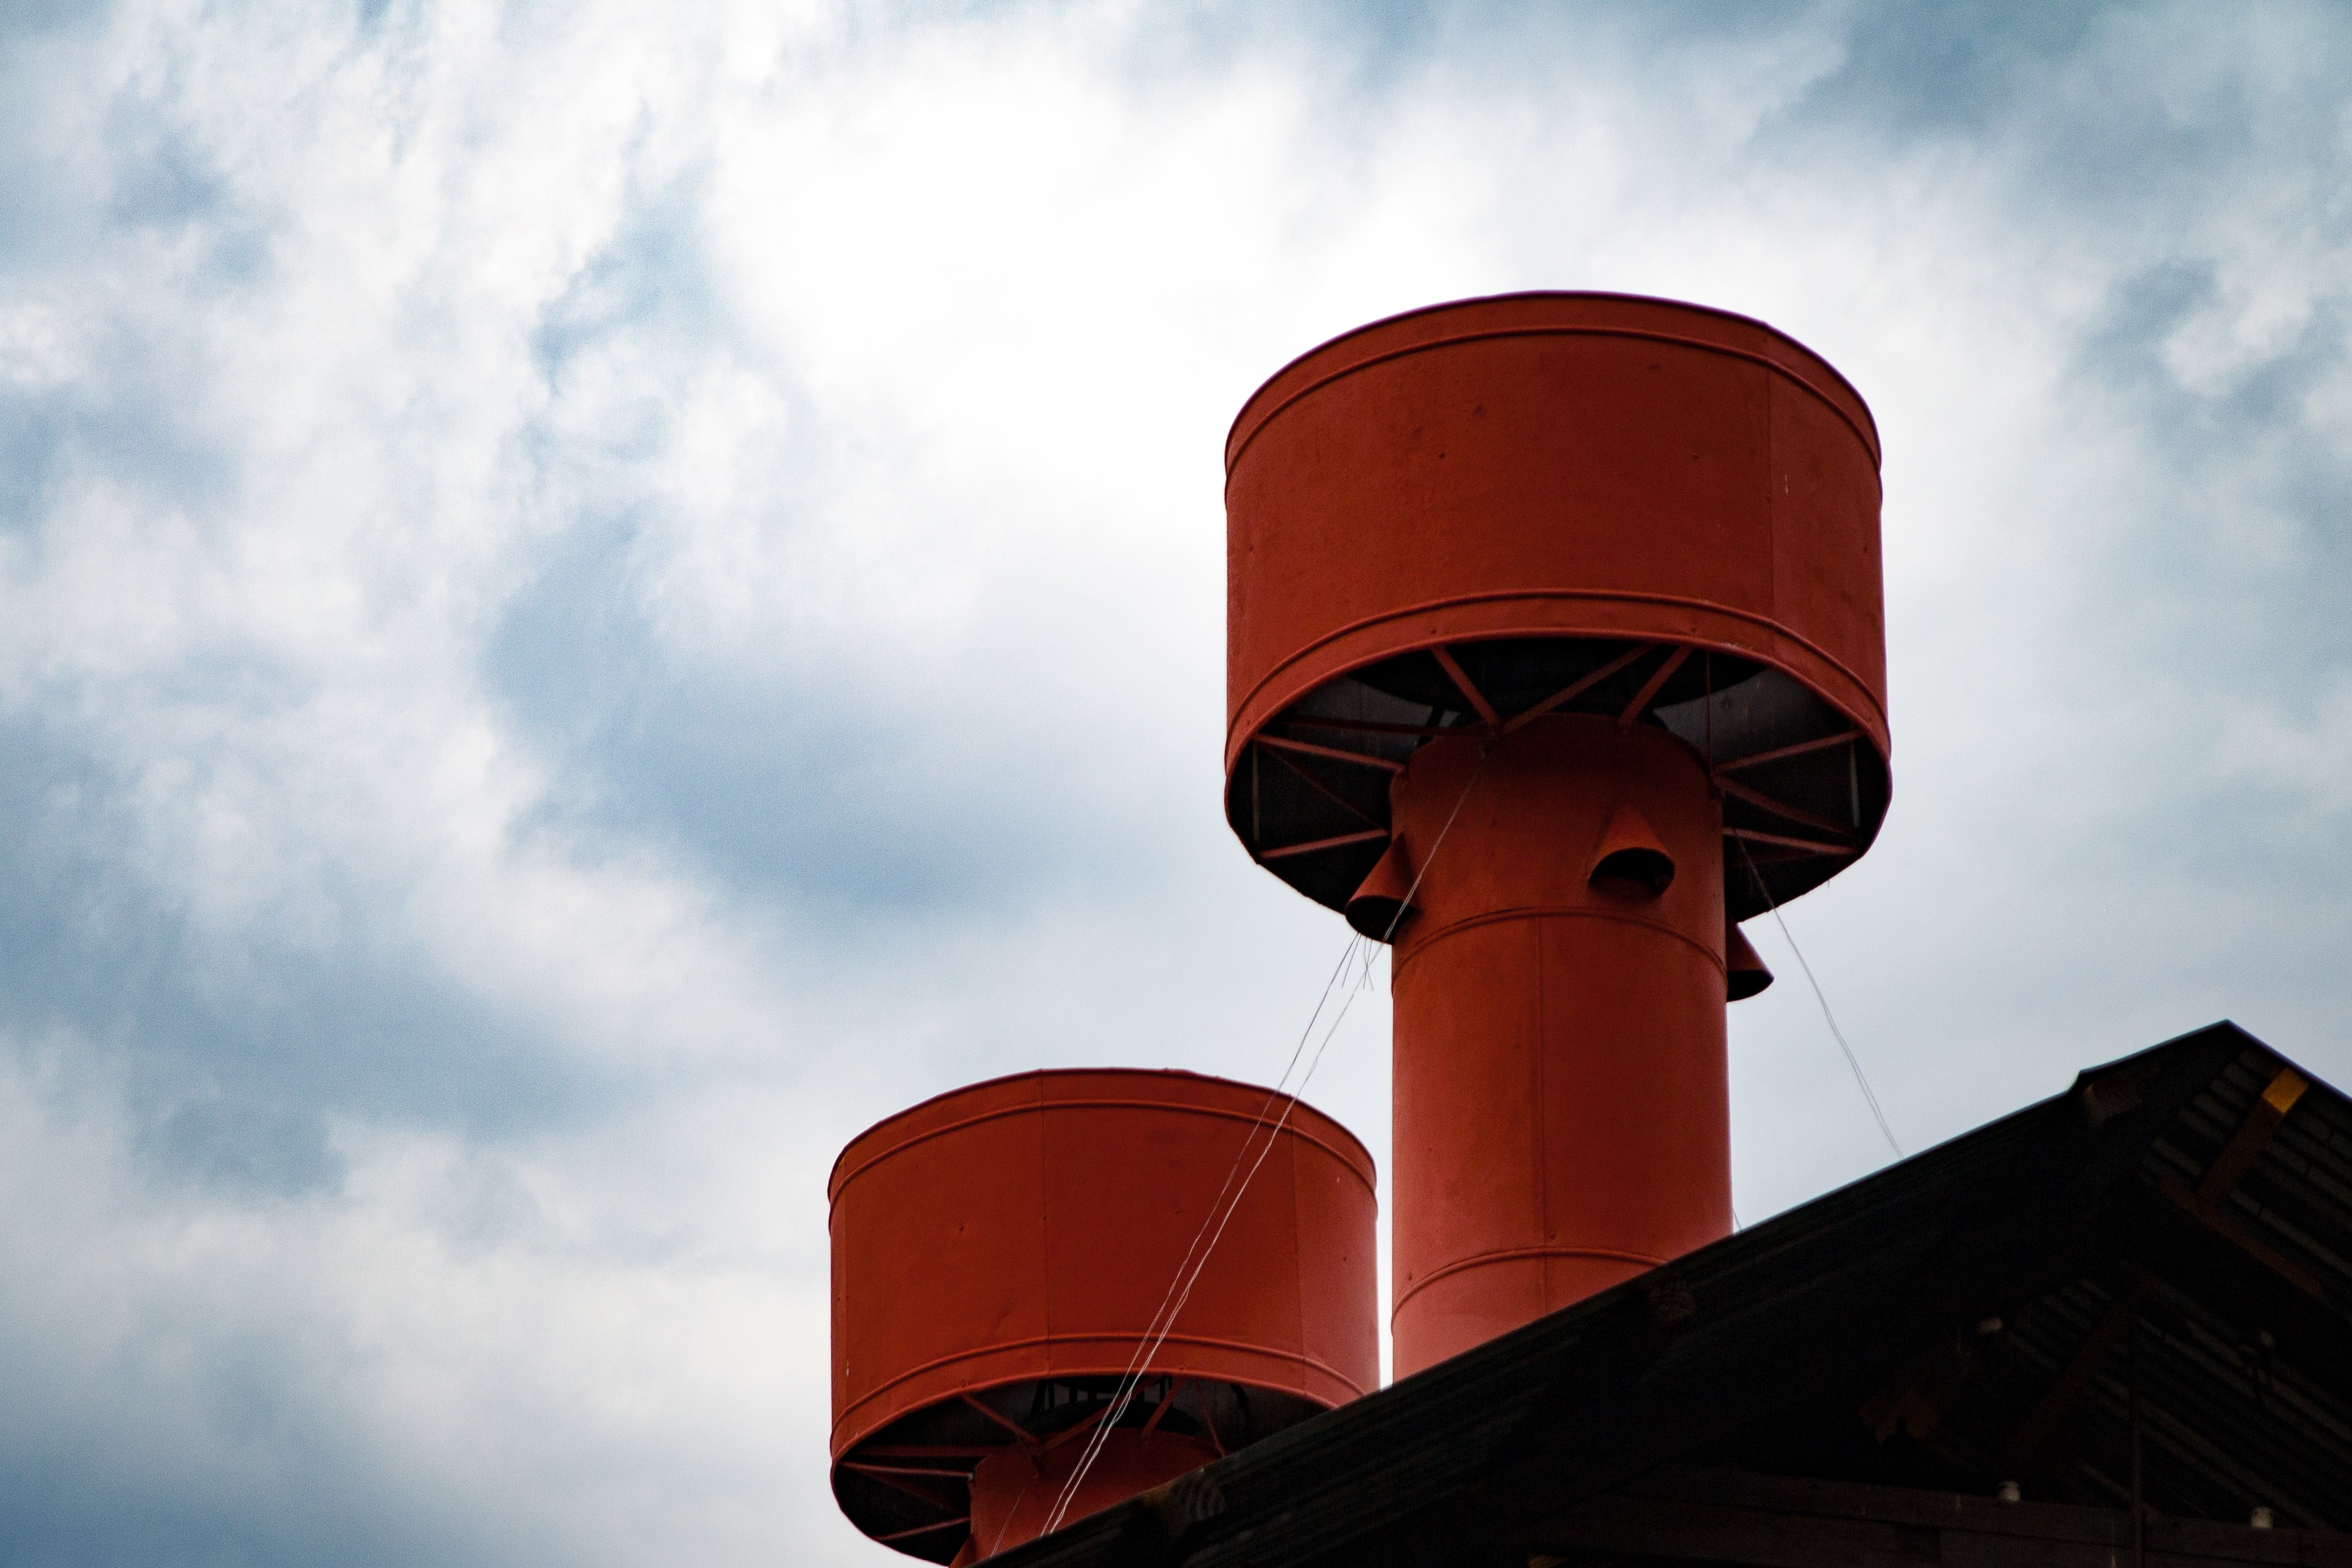
light, cloud, sky, building, urban, steel, reflection, red, tower, blue, lighting, towers, control tower, atmosphere of earth